Water scarcity in Africa

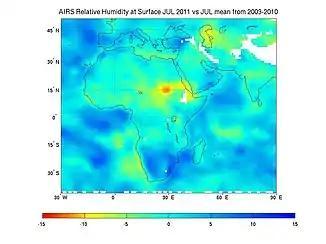
The severity of African drought explained in different geographical areas.

Sub-Saharan Africa has the largest number of water-stressed countries of any other place on the planet and of an estimated 800 million people who live in Africa, 300 million live in a water stressed environment. In 2012, it was estimated that by 2030, 75 million to 250 million people in Africa will be living in areas of high water stress. This would will likely displace anywhere between 24 million and 700 million people as conditions become increasingly unlivable.